Meldemannstraße dormitory

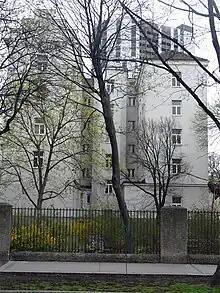
Side view from Winarskystraße

According to police registration files, Adolf Hitler – at the time unemployed and living by selling his paintings – lived in the dormitory for three years, 9 February 1910 to 24 May 1913. He had moved from a homeless shelter in Meidling, where he had stayed since December 1909. He moved to Munich in 1913 after receiving his father's inheritance.